Cultural depictions of Frederick II, Holy Roman Emperor

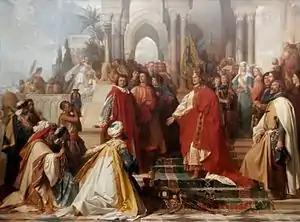
"The Court of Emperor Frederick II in Palermo" by Arthur von Ramberg

According to Kantorowicz, "Frederick was the last emperor to be deified or to find a place among the stars of heaven." Contemporaneous writers celebrated him as the Sun King and associated him Sol Invictus. His birthday was within a day of the birth of Christ and the Sun. After his death, he was prophesied to return to establish the kingdom of heaven. A legend foretold that Frederick would live three hundred and sixty-seven years, and impersonators still appeared years after his death, leaving many Floretines in doubt.